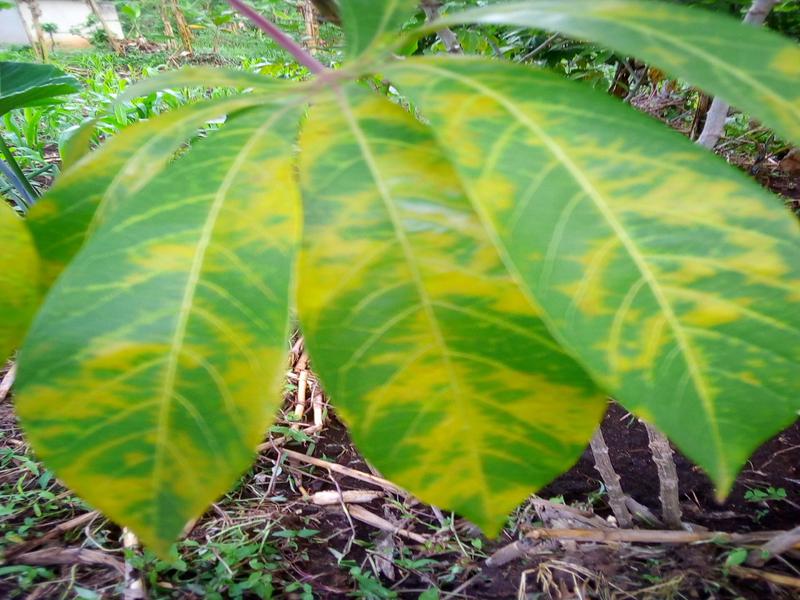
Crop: cassava
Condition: brown_streak_disease